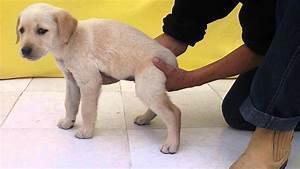
dog